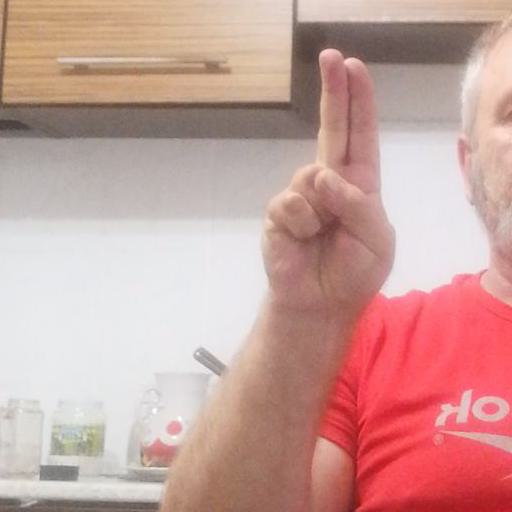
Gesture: two_up